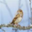
Label: bird